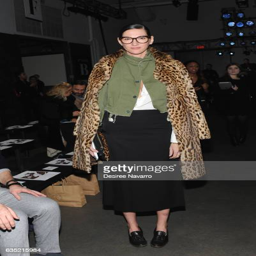
organization leader attends the fashion show during fashion week